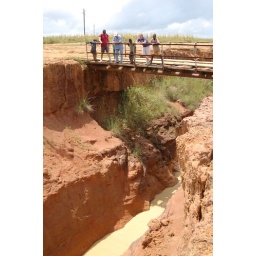
Members of the Texas team and boys from Jos, Nigeria look over a bridge crossing near Guerro